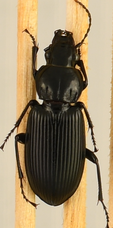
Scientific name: Pterostichus melanarius melanarius
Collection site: Chase Lake National Wildlife Refuge NEON (WOOD), plot WOOD_028